Eric Dickerson

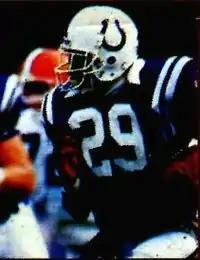
Dickerson rushing the ball during his first year with the Colts in 1987

The 1985 season marked the beginning of ongoing contract disputes between Dickerson and the Rams. In 1987, after playing just three games for the Rams during the strike-shortened 1987 season, Dickerson was traded to the Indianapolis Colts in one of the NFL's biggest trades ever at that time. In a three-team deal, the Colts traded linebacker Cornelius Bennett, whom they drafted but were unable to sign to a contract, to the Buffalo Bills for their first-round pick in 1988, first- and second-round picks in 1989, and running back Greg Bell. The Colts in turn traded Bell and the three draft choices from Buffalo plus their own first- and second-round picks in 1988, their second-round pick in 1989, and running back Owen Gill to the Rams for Dickerson. With the picks the Rams took running back Gaston Green, wide receiver Aaron Cox, linebacker Fred Strickland, running back Cleveland Gary, linebacker Frank Stams, and defensive back Darryl Henley. The trade reunited Dickerson with Ron Meyer, who had left SMU after Dickerson's junior season to take the head coaching position in New England and who was hired by the Colts in 1986 following Rod Dowhower's firing.